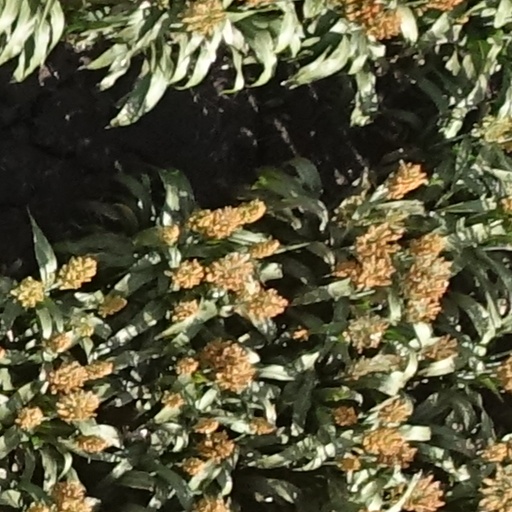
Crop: sorghum